James Paxton (baseball)

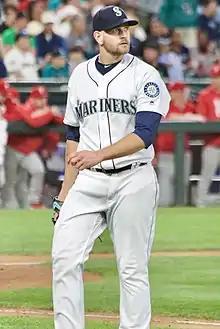
Paxton with the Mariners in 2017

Paxton began the 2014 season in the Mariners rotation, but after his second start of the season, he was placed on the disabled list with a left lat strain. After a difficult rehab he finally rejoined the Mariners on August 2 and finished the season with 13 starts, a 3–4 record and a 3.04 ERA. Paxton's injury woes would continue into the 2015 season, as he hurt himself during agility drills in spring training and then was shut down on May 29 with a strained tendon on the middle finger of his pitching hand. After another long rehab he didn't rejoin the Mariners until September 13. Paxton made 13 starts for the second straight year, with a 3–4 record and 3.90 ERA.